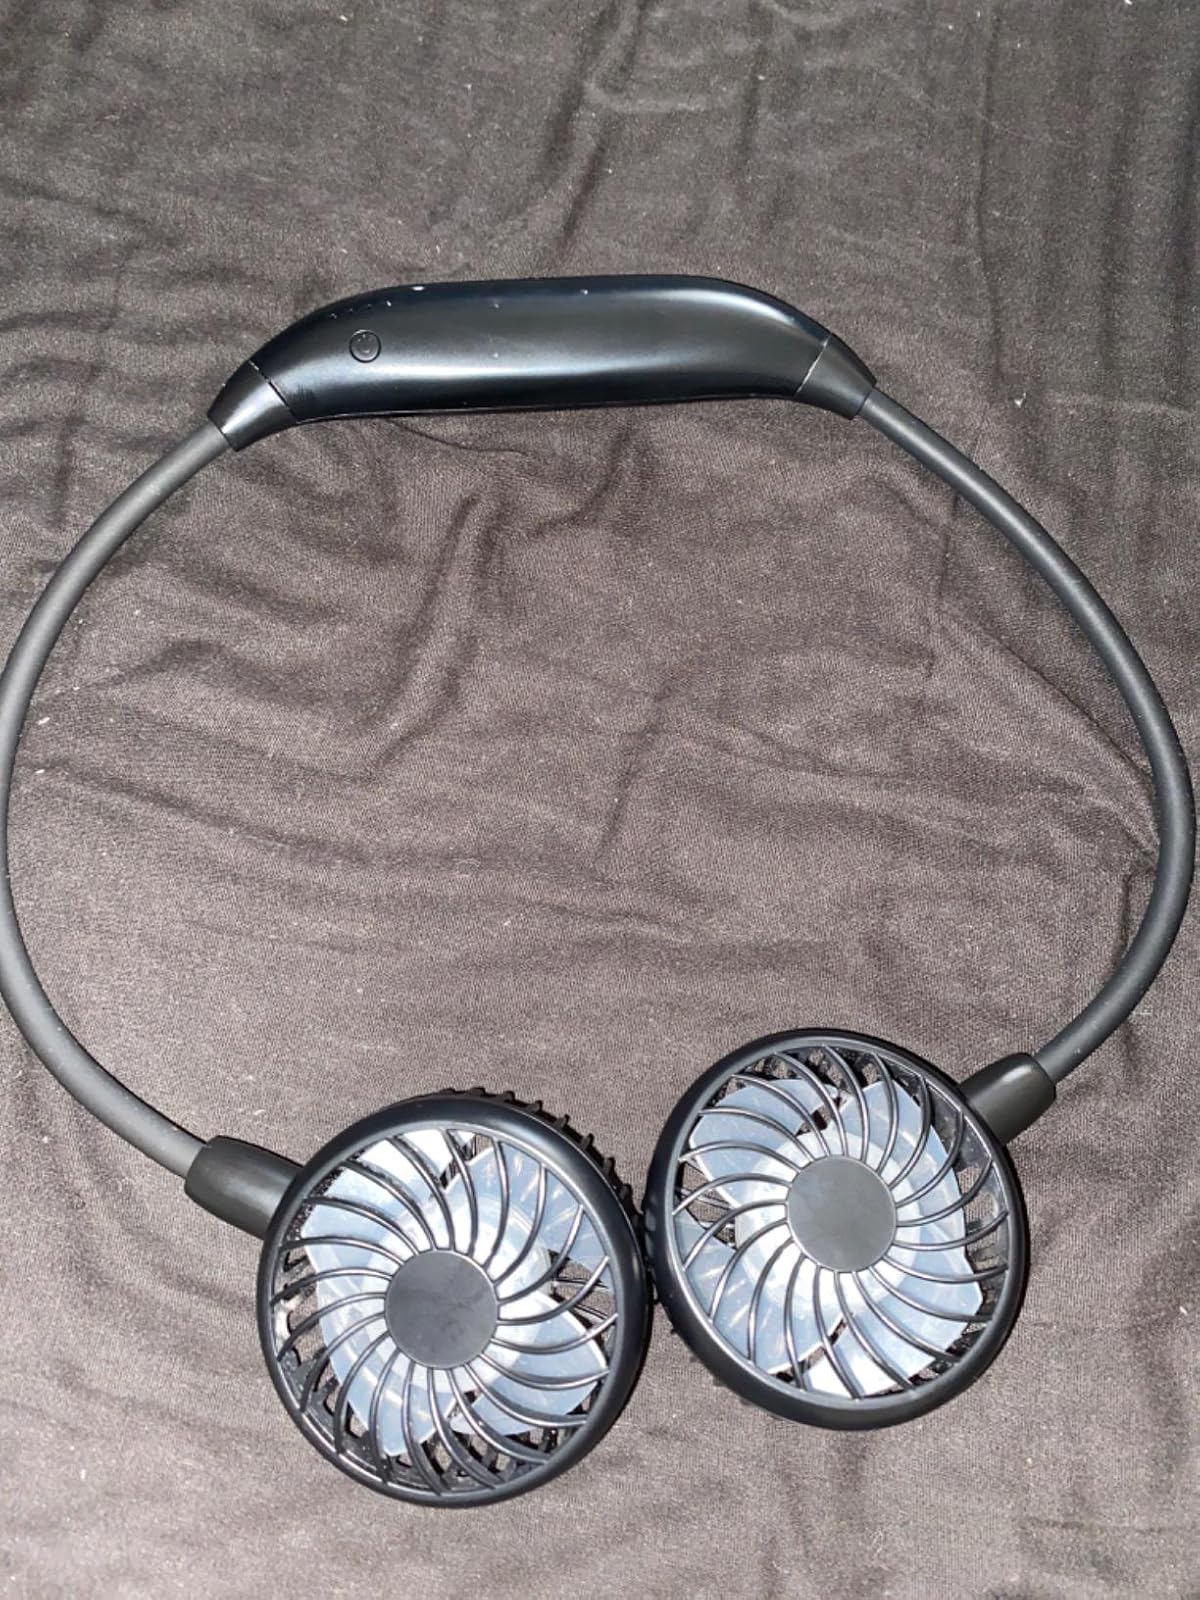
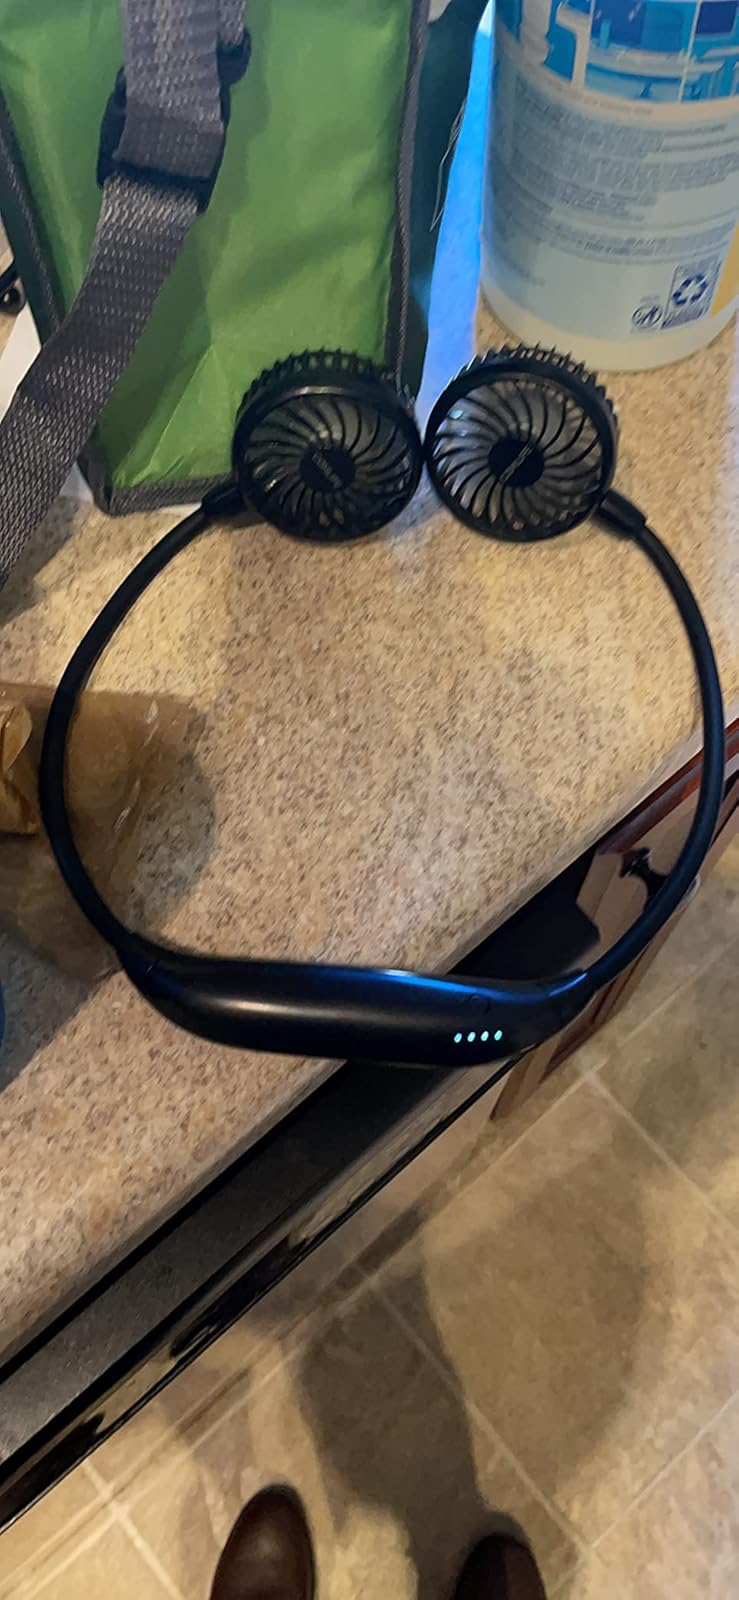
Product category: fan
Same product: no